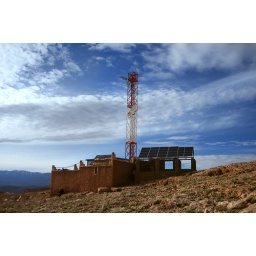
Picture I've made for a school's project during my mountain bike trip in Morocco